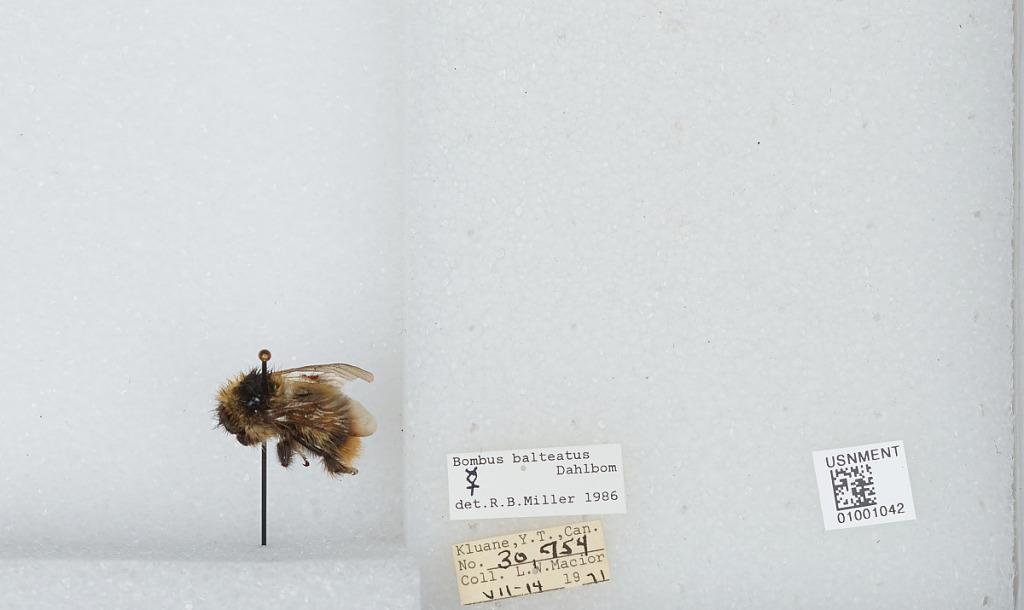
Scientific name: Bombus (Alpinobombus) balteatus Dahlbom
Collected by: L. Macior
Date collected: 1971-7-14
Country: Canada
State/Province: Yukon Territory
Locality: Kluane
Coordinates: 60.75, -139.5
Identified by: Miller, R. B.